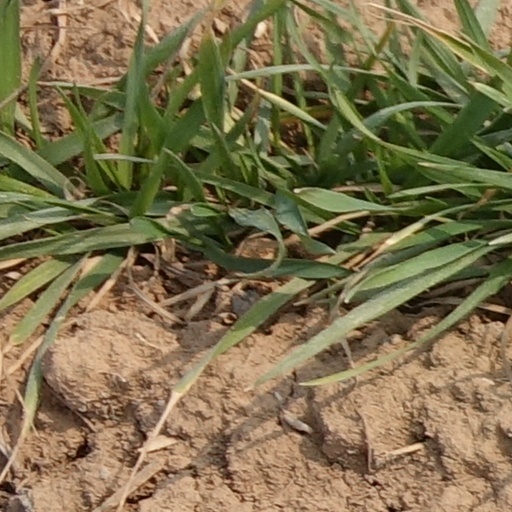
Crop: wheat